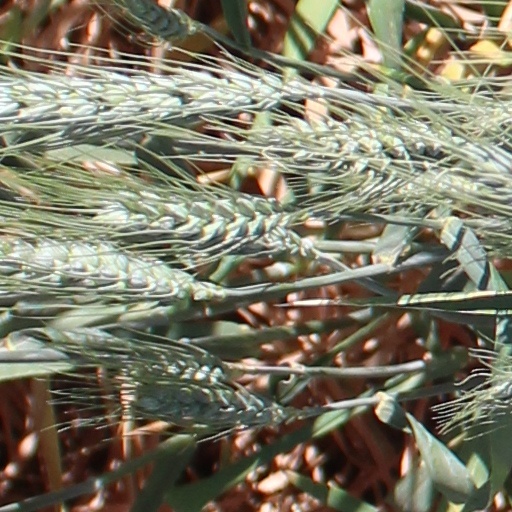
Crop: wheat